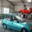
Label: automobile